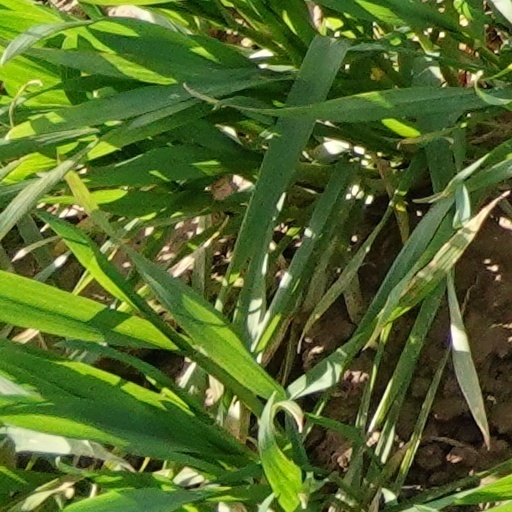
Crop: wheat